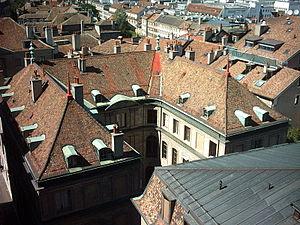
Cité-centre est un terme administratif désignant le centre-ville de Genève.